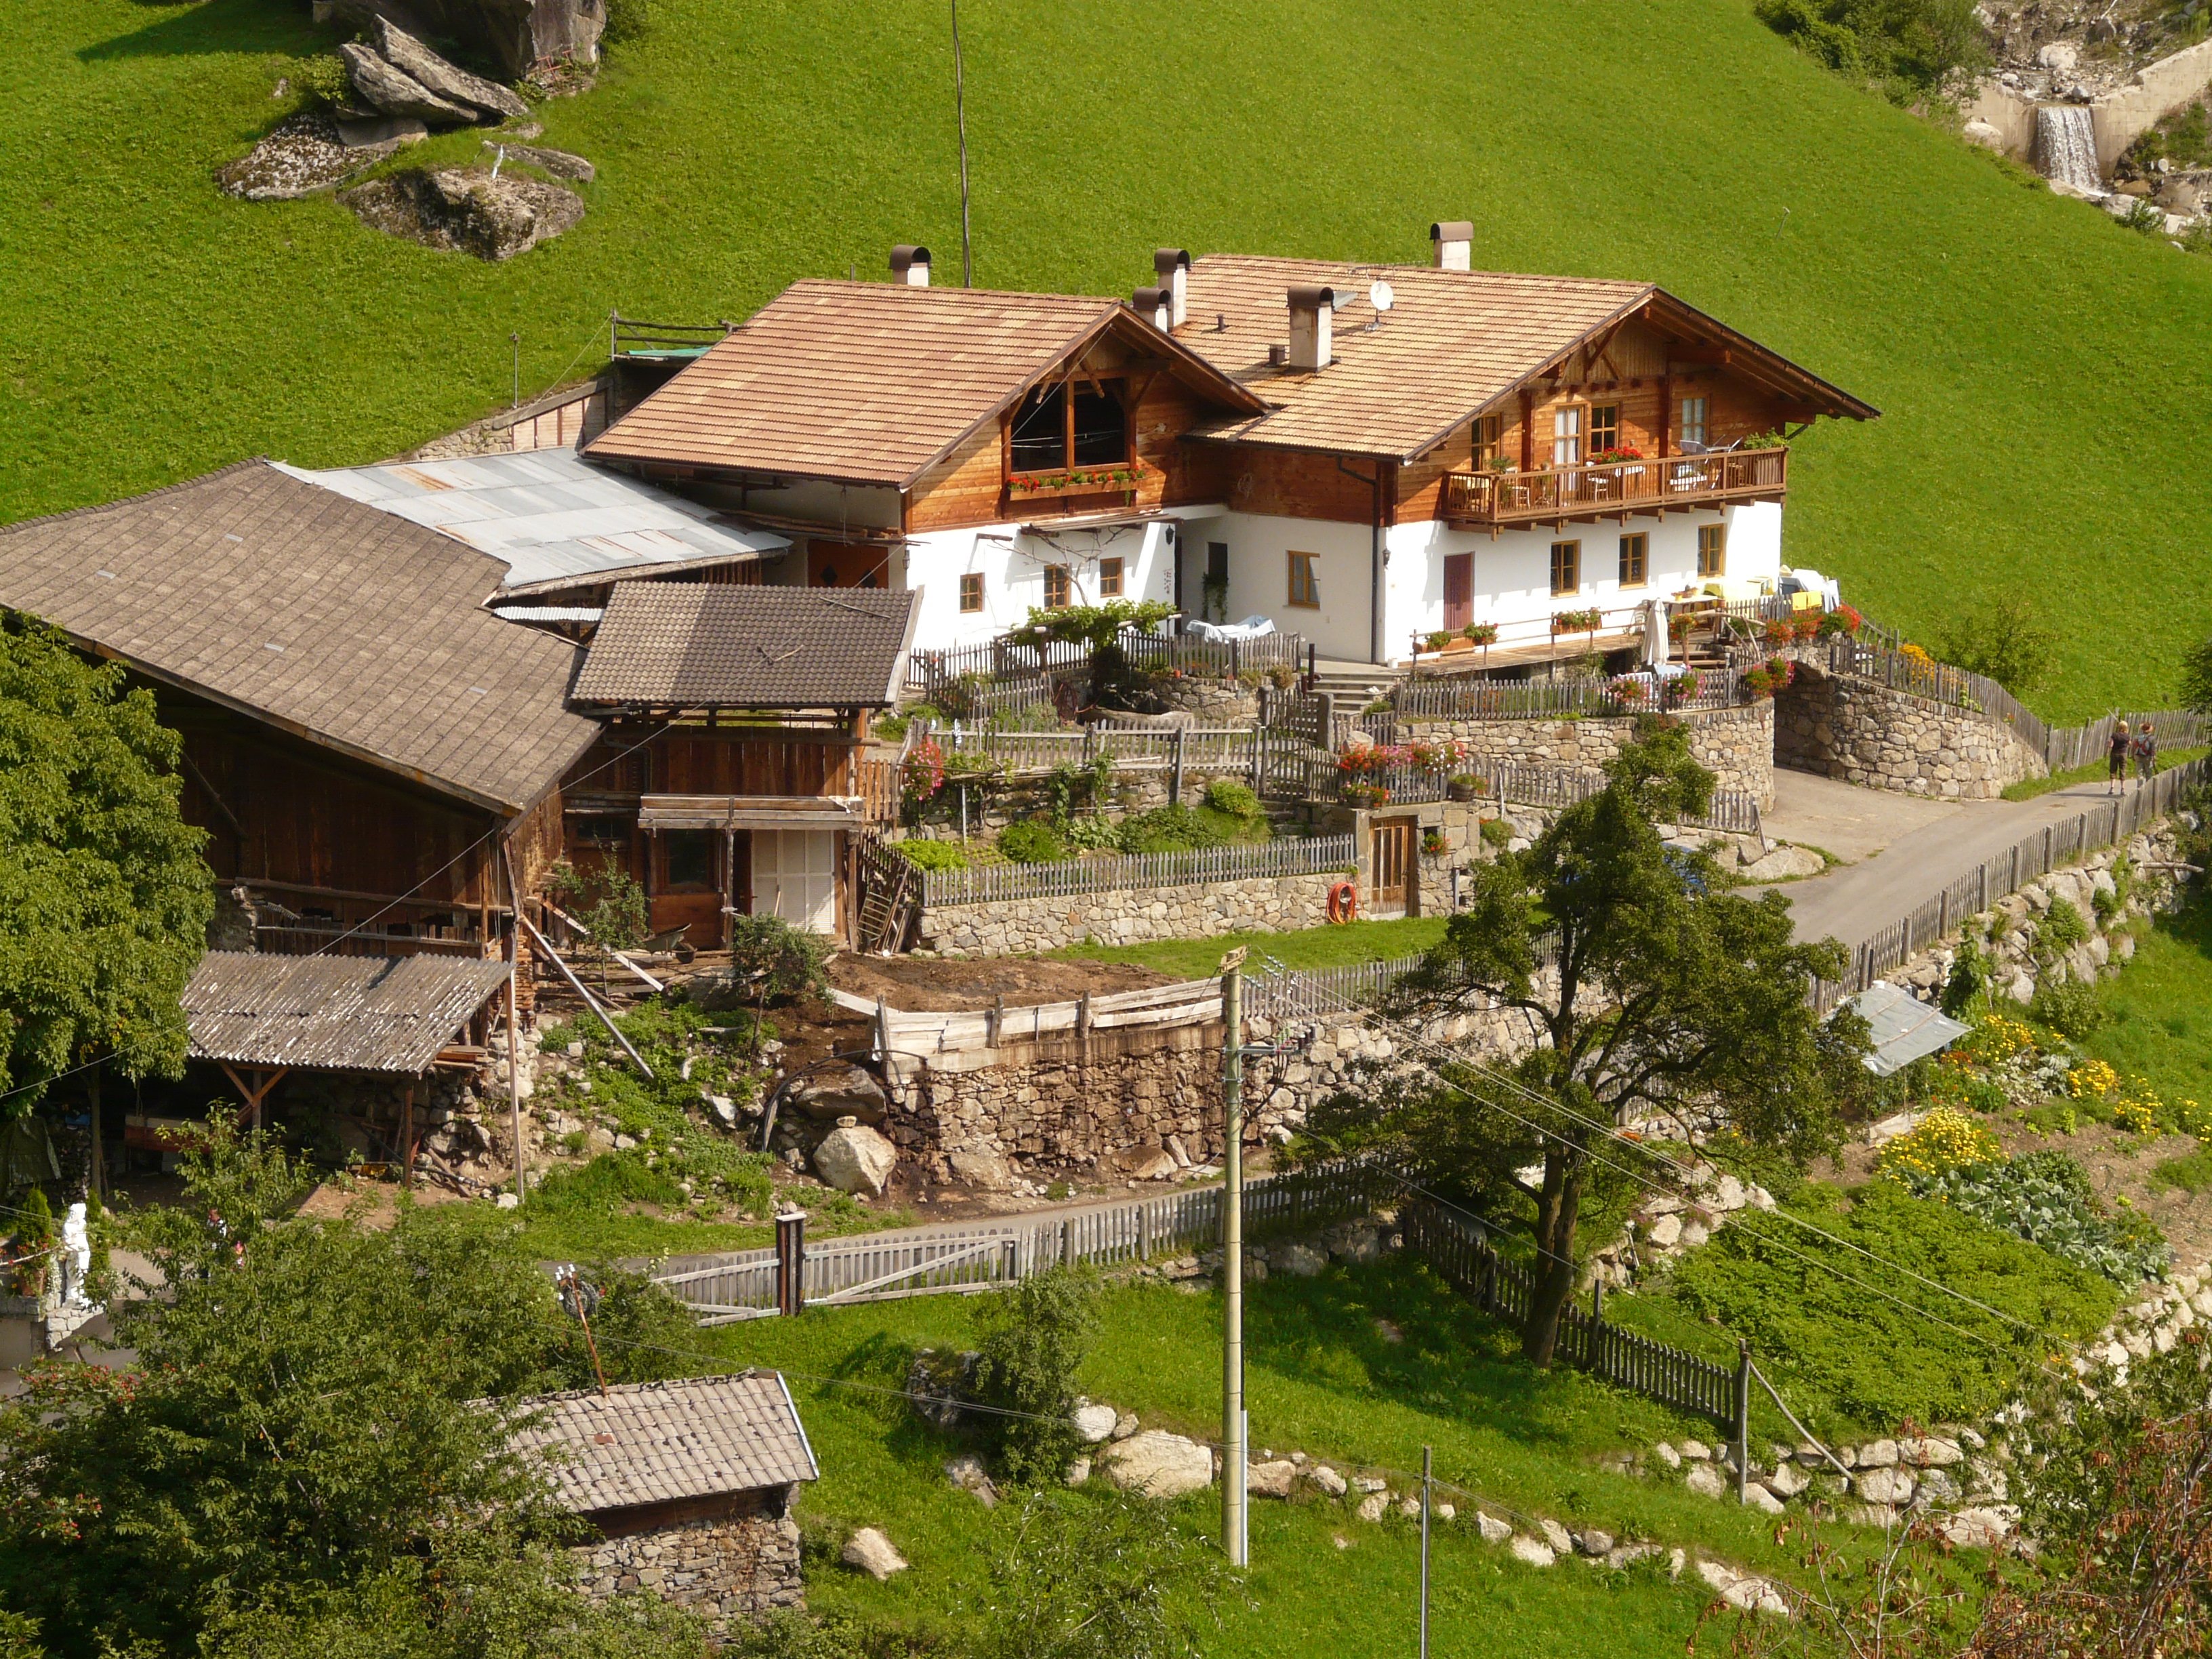
farm, villa, mansion, house, building, home, village, cottage, property, agriculture, farmhouse, monastery, estate, hof, rural area, residential area, allgau